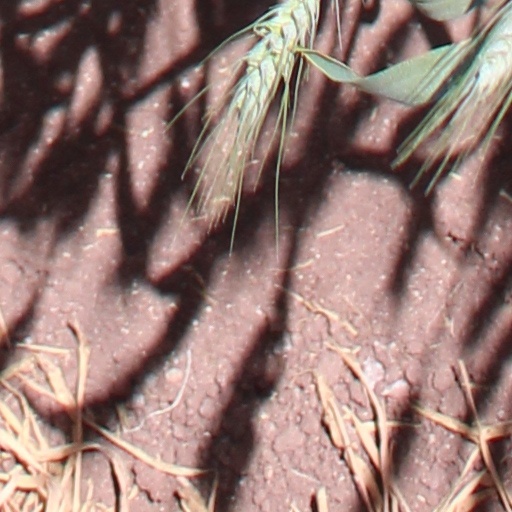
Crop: wheat